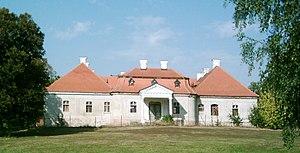
Caroline Esterházy de Galántha hongrois : galánthai grófnő Esterházy Karolina, née le 6 septembre 1805 à Pressburg et morte le 14 mars 1851 dans la même ville, est une comtesse hongroise, amie et égérie du compositeur Franz Schubert qui lui dédie en 1828 sa Fantaisie en fa mineur.
Želiezovce est une ville de Slovaquie située dans la région de Nitra, du district de Levice.